San Andrés Tuxtla

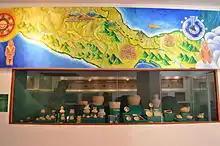
Display of area pre-Hispanic ceramics at the regional museum

The name “Tuxtla” is derived from Nahuatl and means “place of the rabbit.” San Andrés refers to the patron saint, Saint Andrew.